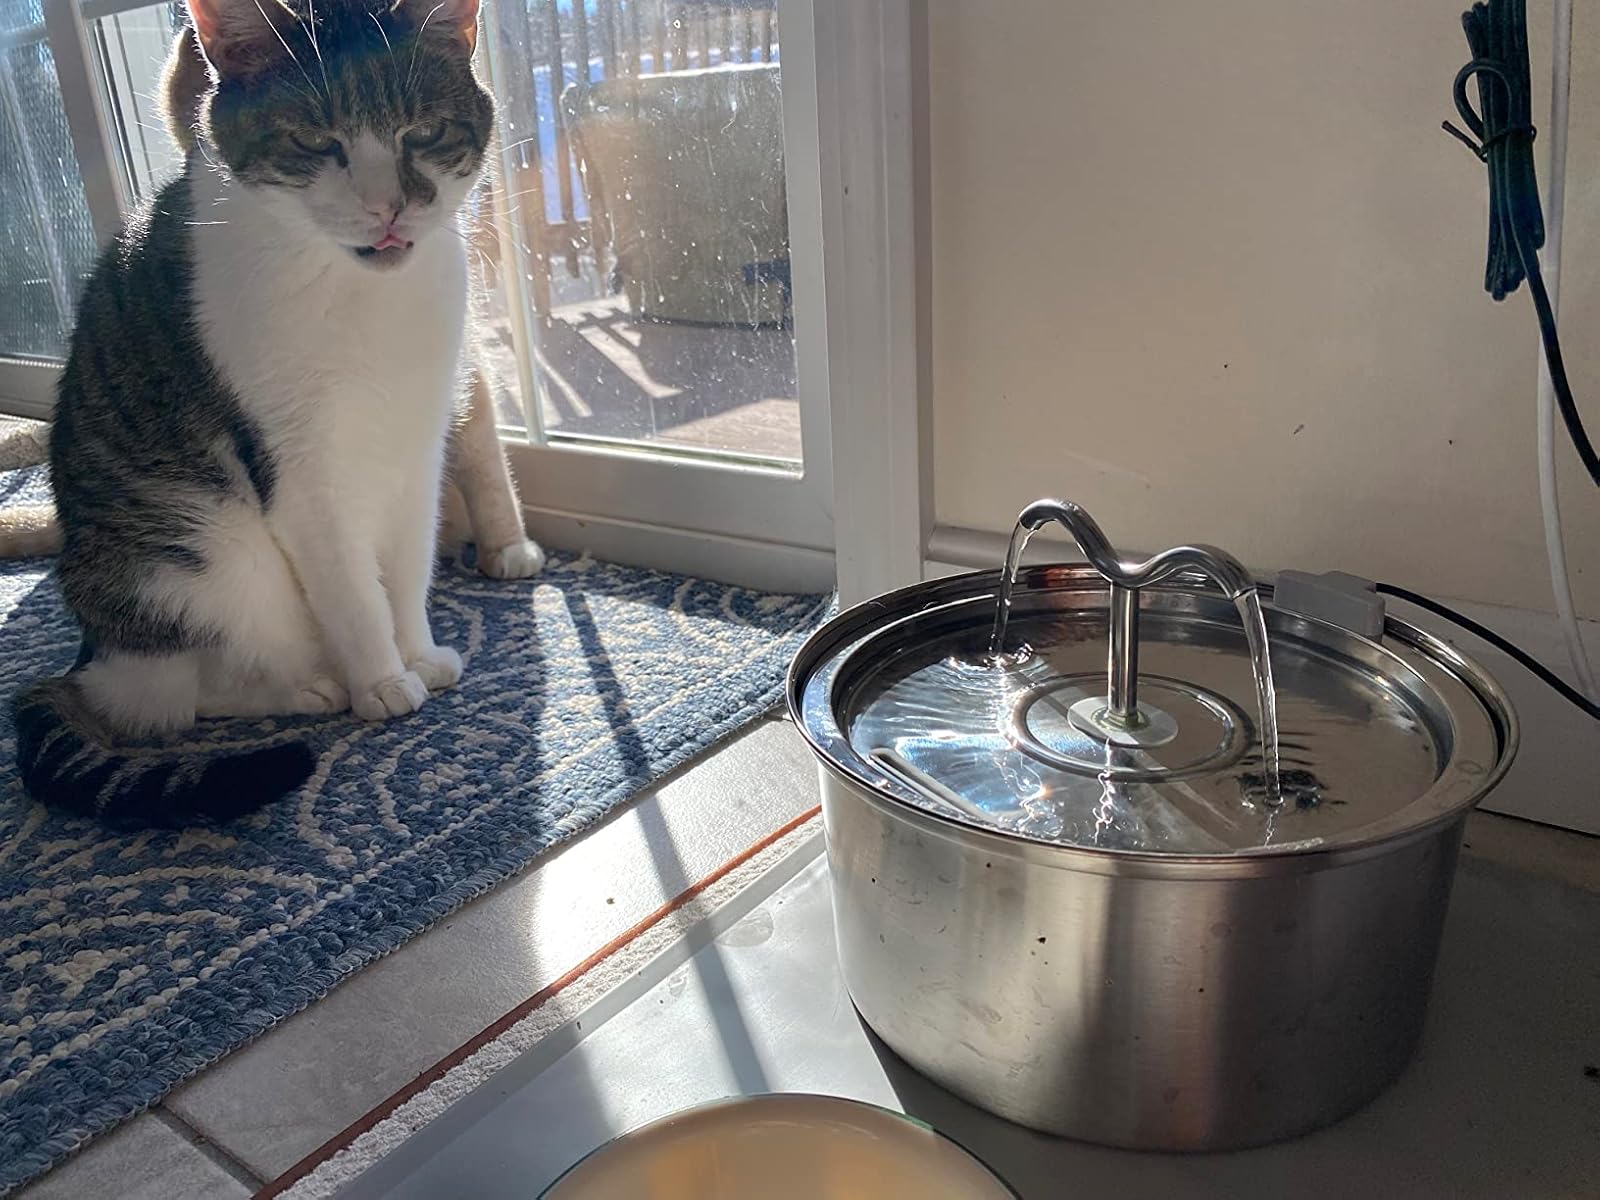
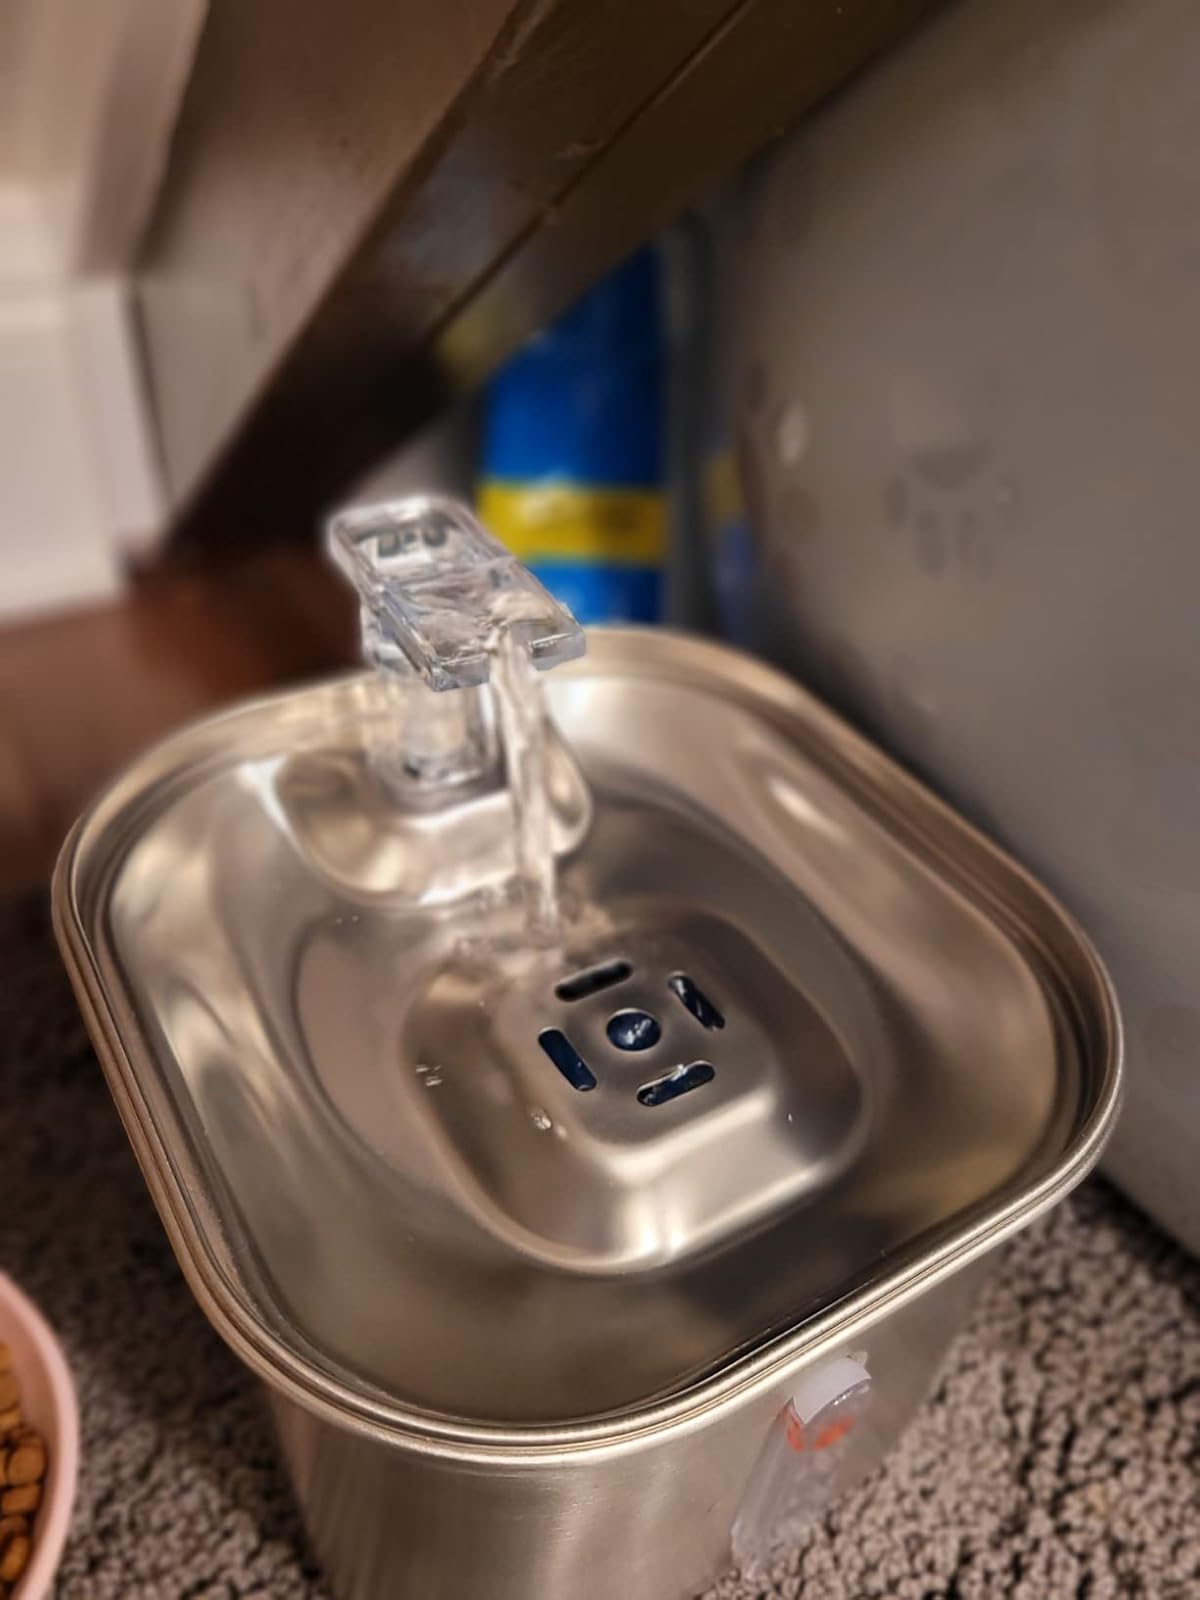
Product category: items_bowl
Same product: no